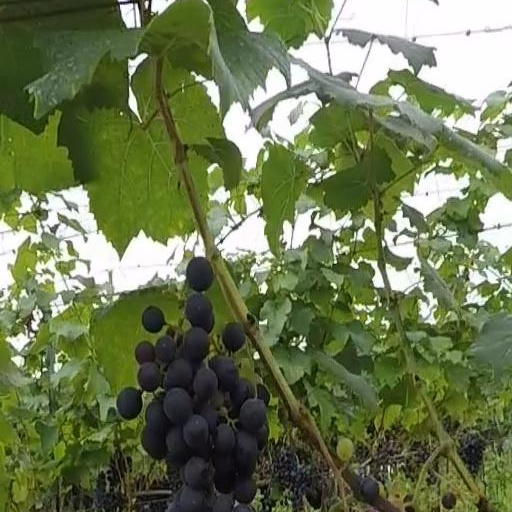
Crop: grape